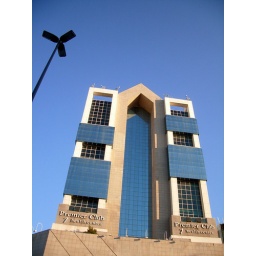
The Premier club Health Center in Porto on a clear blue sky.